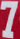
Number: 7